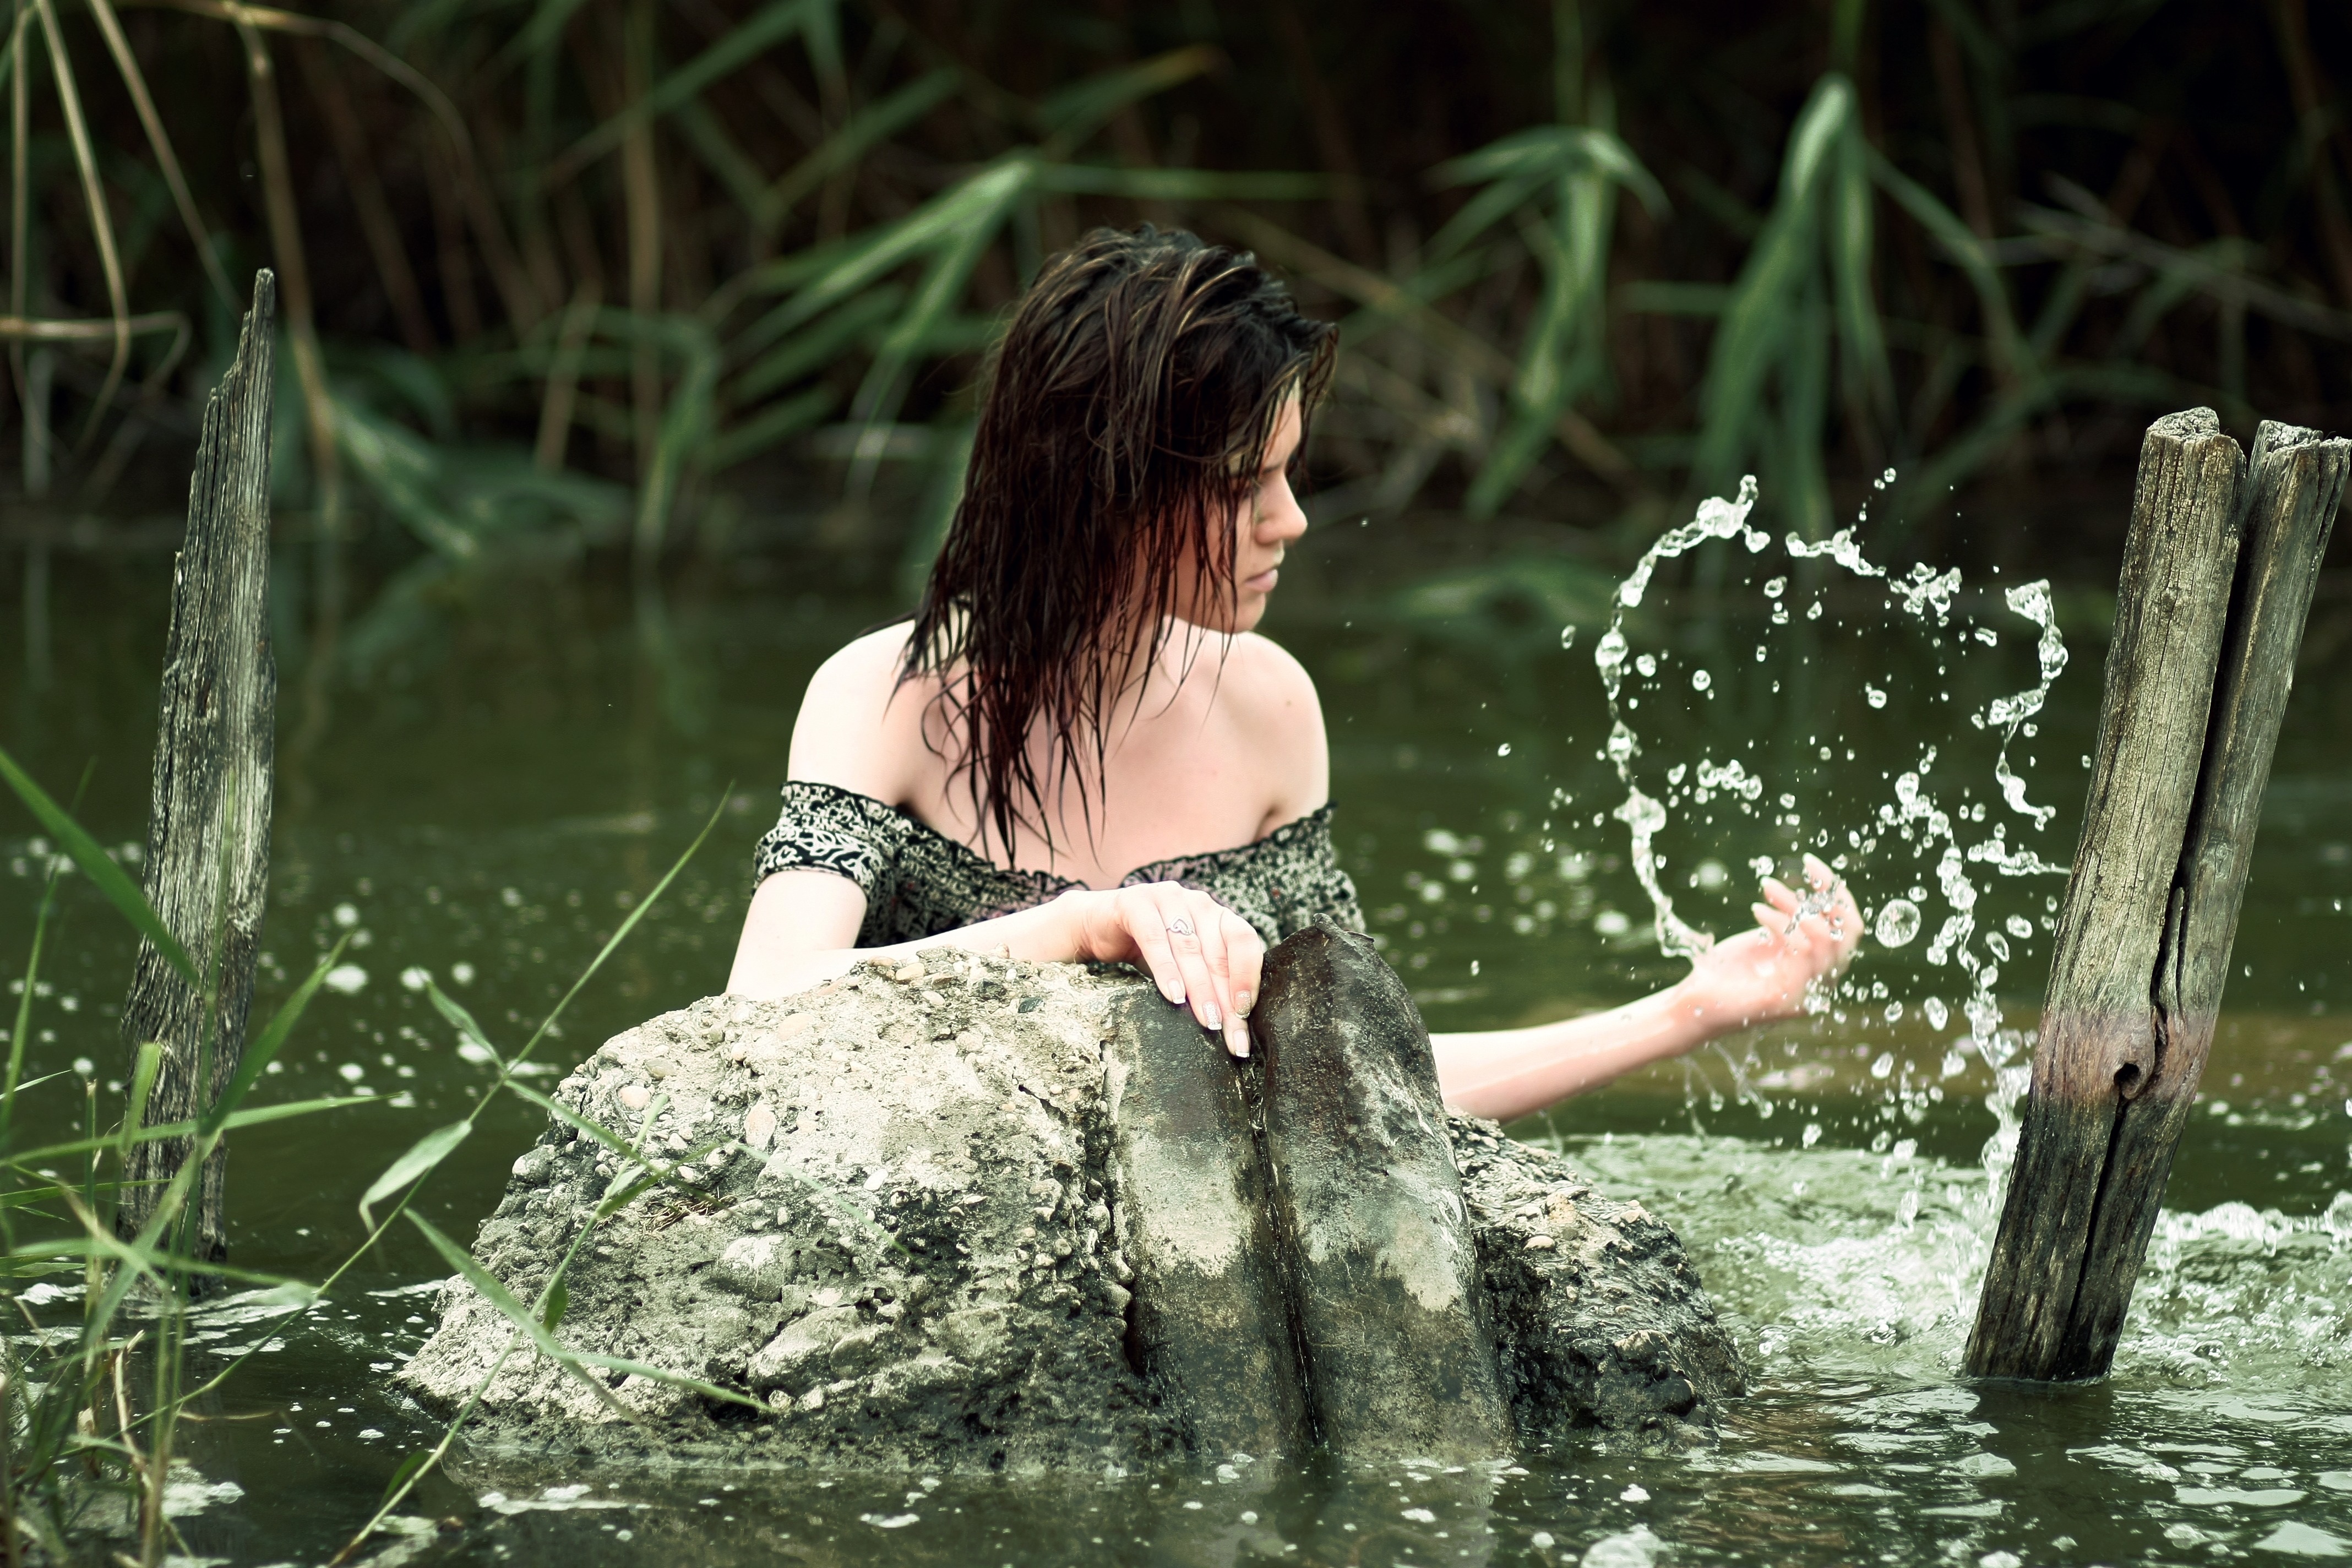
water, nature, forest, grass, girl, woman, photography, sunlight, flower, wild, portrait, model, spring, green, jungle, lady, dress, vegetation, photograph, beauty, nice, habitat, sensual, photo shoot, portrait photography, natural environment